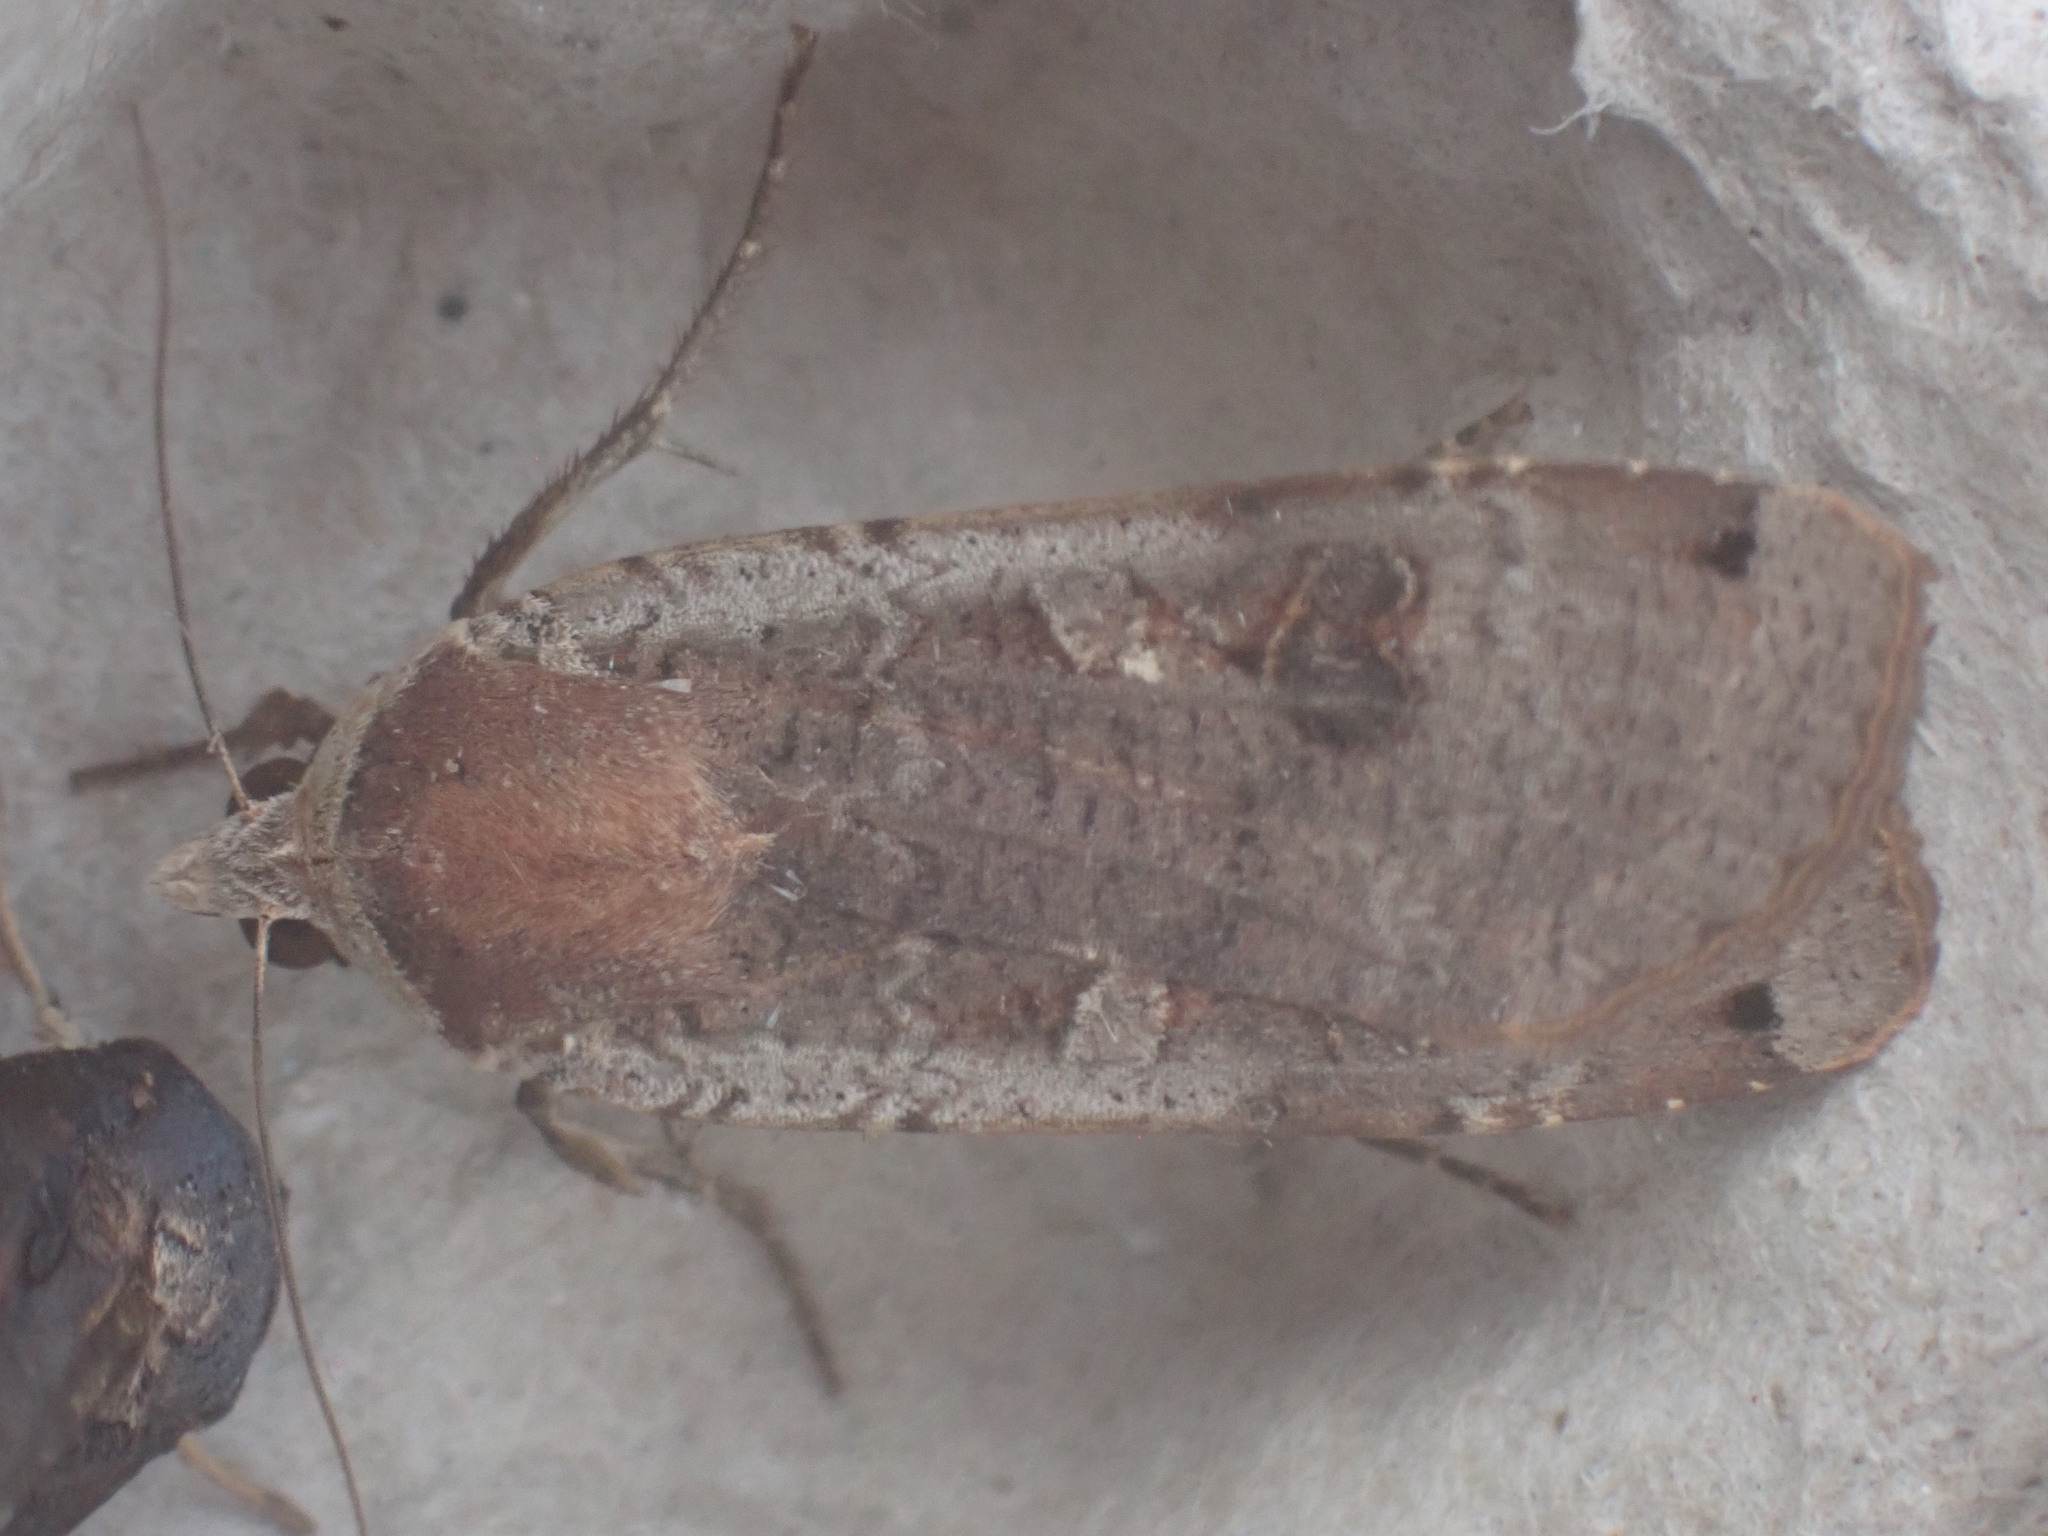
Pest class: cutworms